Donald Campbell

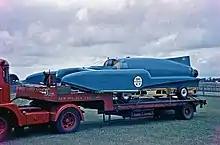
"Bluebird K7" on display at Goodwood Motor Racing circuit in 1960

Campbell began his speed record attempts in the summer of 1949, using his father's old boat, "Blue Bird K4", which he renamed "Bluebird K4". His initial attempts that summer were unsuccessful, although he did come close to raising his father's existing record. The team returned to Coniston Water, Lancashire in 1950 for further trials. While there, they heard that an American, Stanley Sayres, had raised the record from , beyond K4's capabilities without substantial modification.